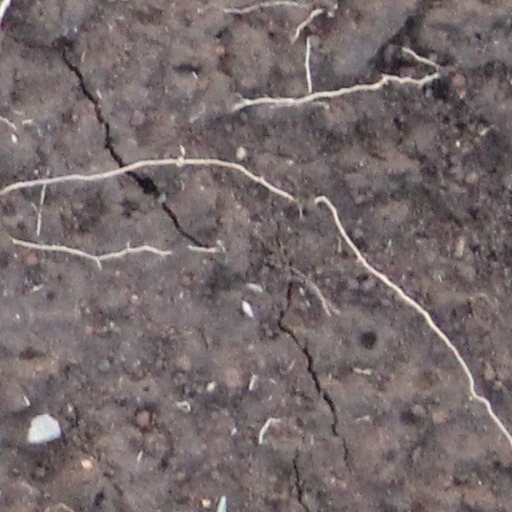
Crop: wheat